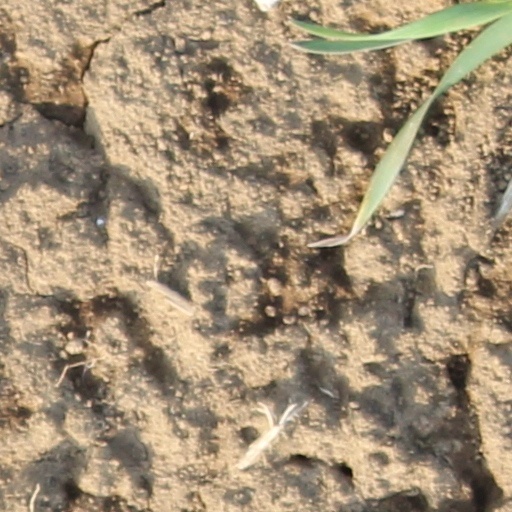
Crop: wheat